Blue Water River Walk

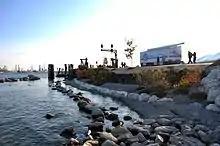
Looking south along the shoreline

The Blue Water River Walk is a nearly one mile stretch of land along the St. Clair River in Port Huron, Michigan. The River Walk begins just south of the mouth of the Black River and continues to the Seaway Terminal. It is less than a mile south of the Blue Water Bridge to Sarnia and the southern end of Lake Huron.